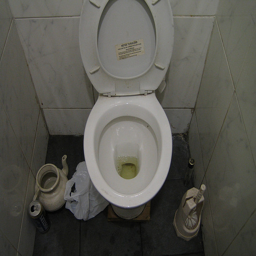
A picture of a small white dirty bathroom.
Someone has taken a picture of the inside of a toilet after they used it.
A toilet has a soda can teapot next to it.
A dirty toilet with yellow water, rusty vase and a bag
a very small bathroom with a toilet surrounded by a pop can, toilet brush, plastic bag and tea pot